Kiril Petkov

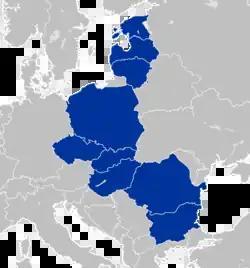
The B9 format countries, all the eastern front NATO allies.

On 19 March, Petkov was joined by US Secretary of Defense Lloyd J. Austin to announce that the Port of Varna and Port of Constanța would be joined by road and railroad connections as well as by energy infrastructure, in an effort to increase military mobility in the region. He said: "There will be a bridge over the Danube River... Logistics is just as important as military equipment... We can have really a working defense along the eastern flank [of NATO]."